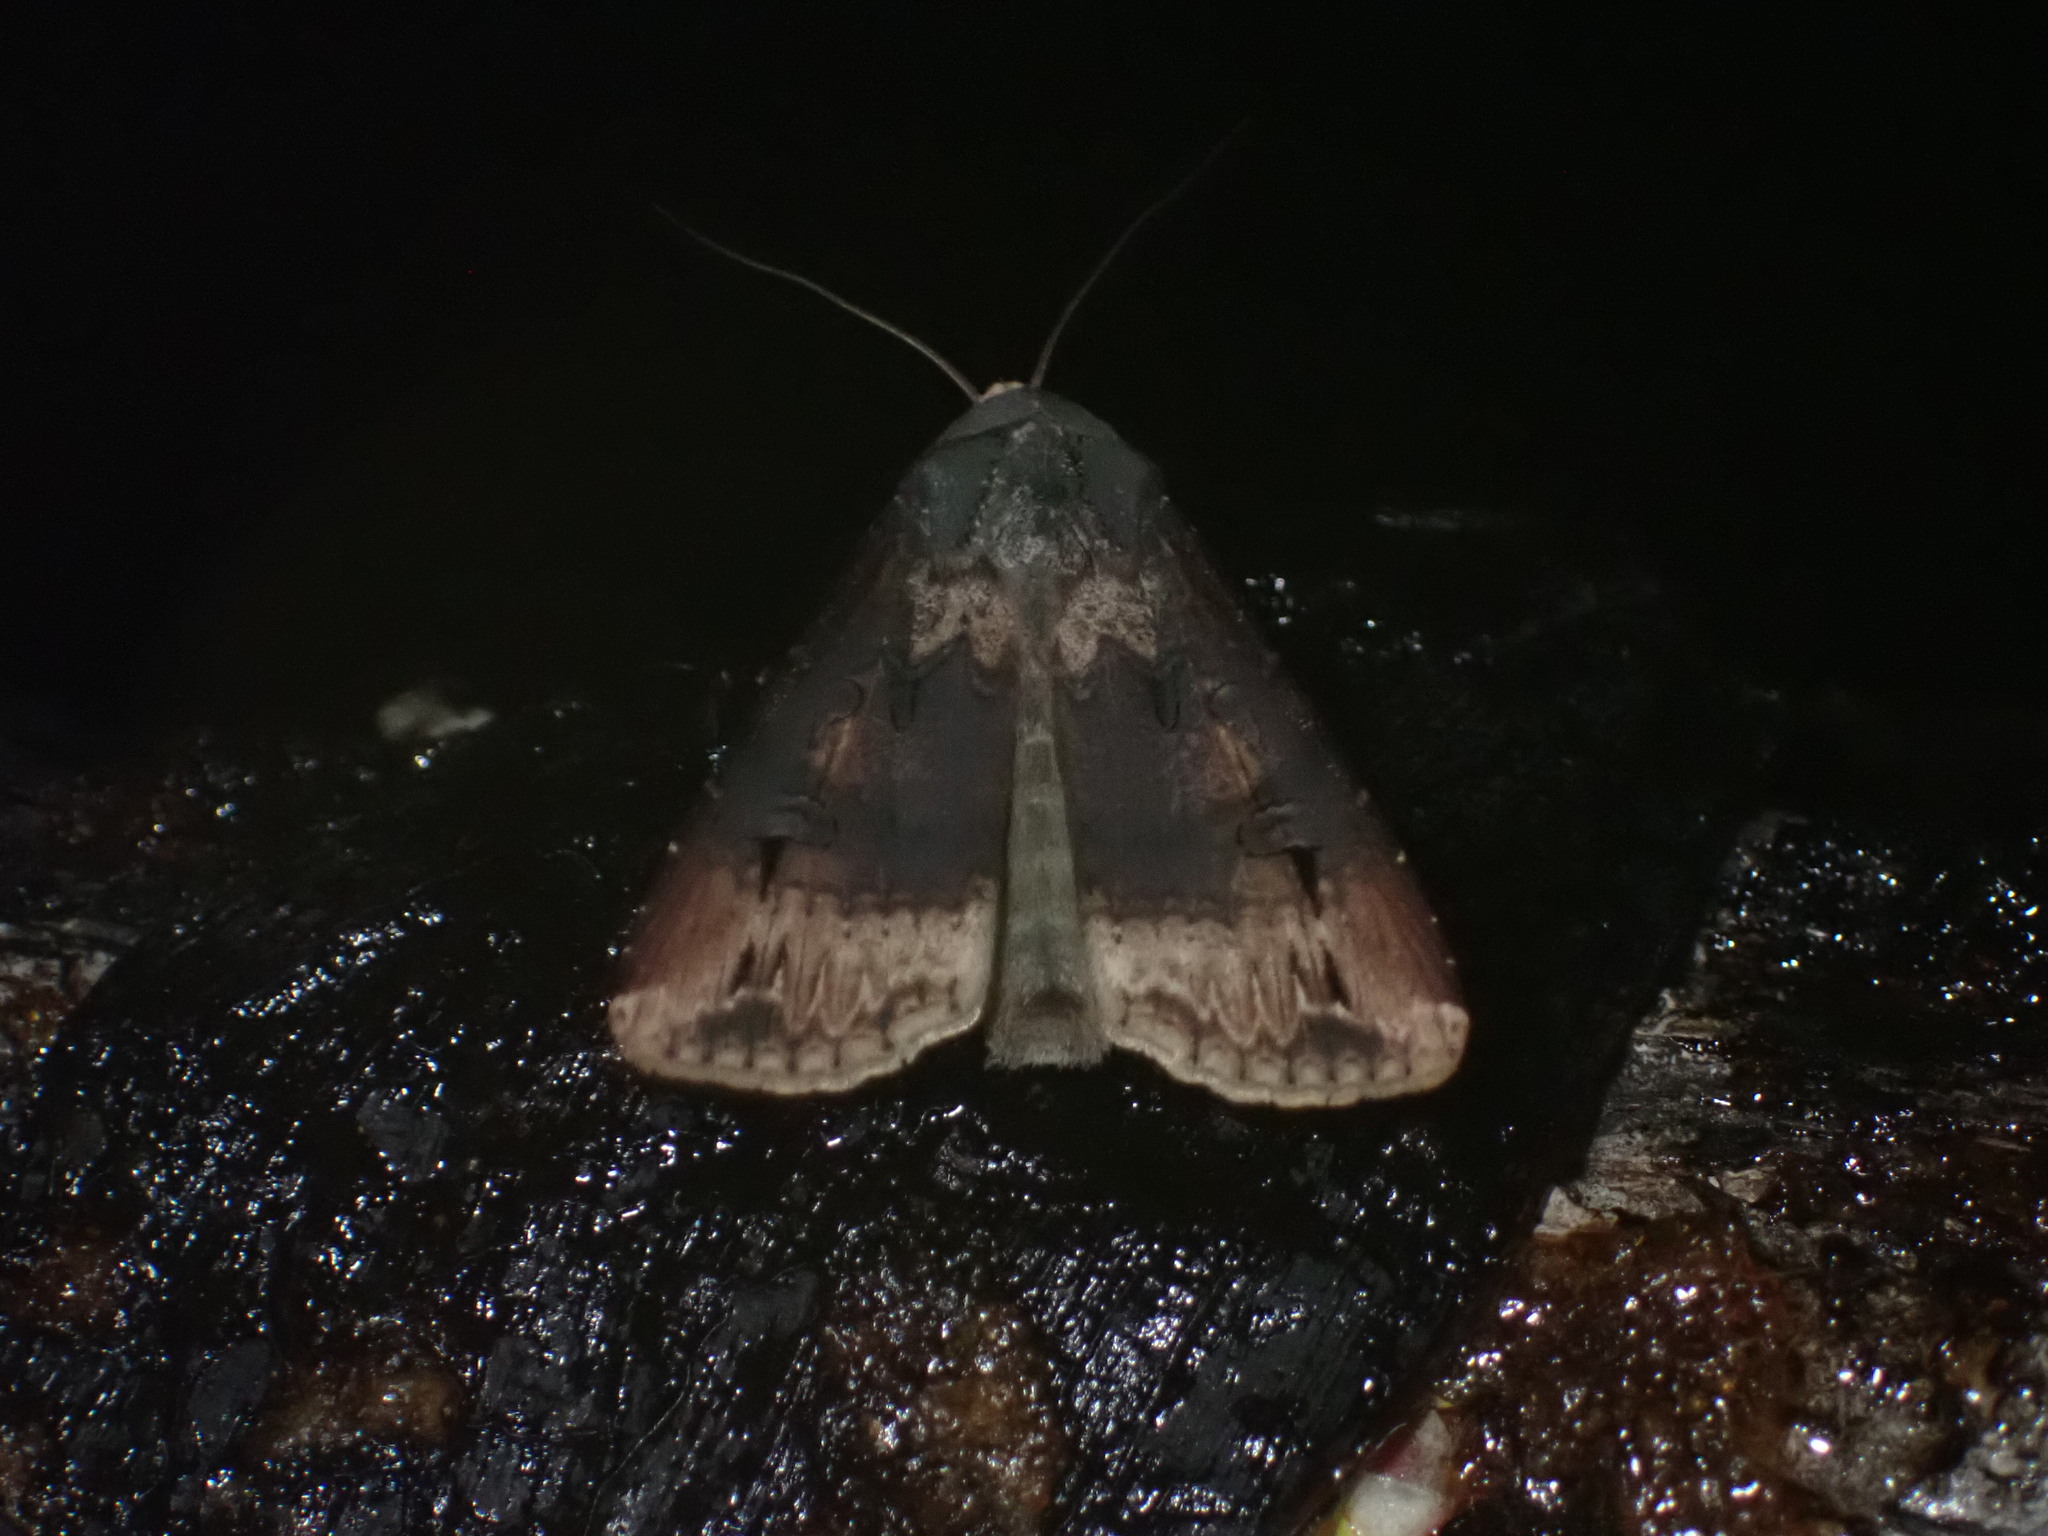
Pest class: cutworms